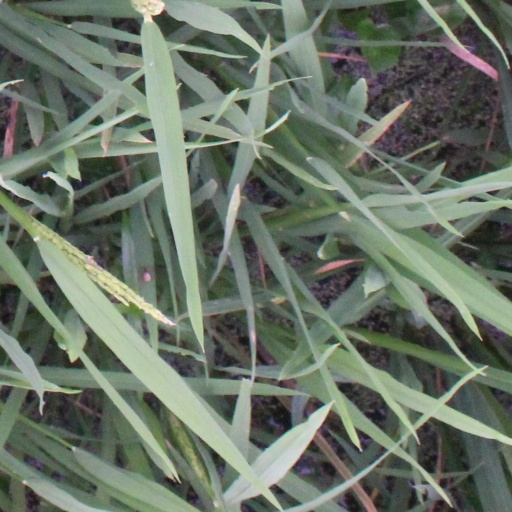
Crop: rice